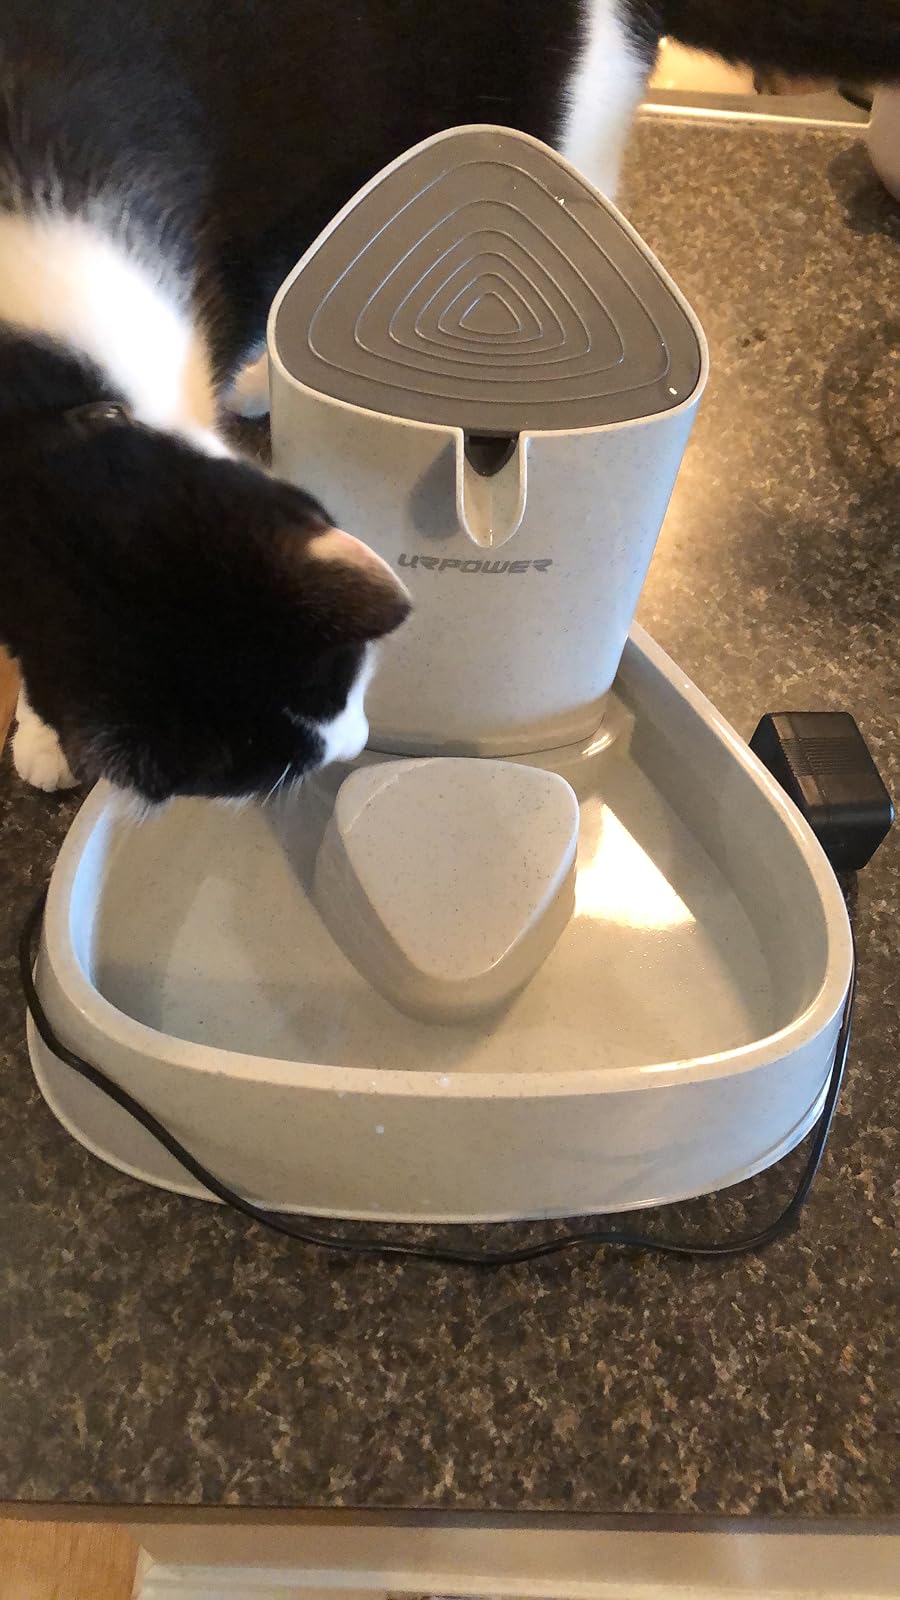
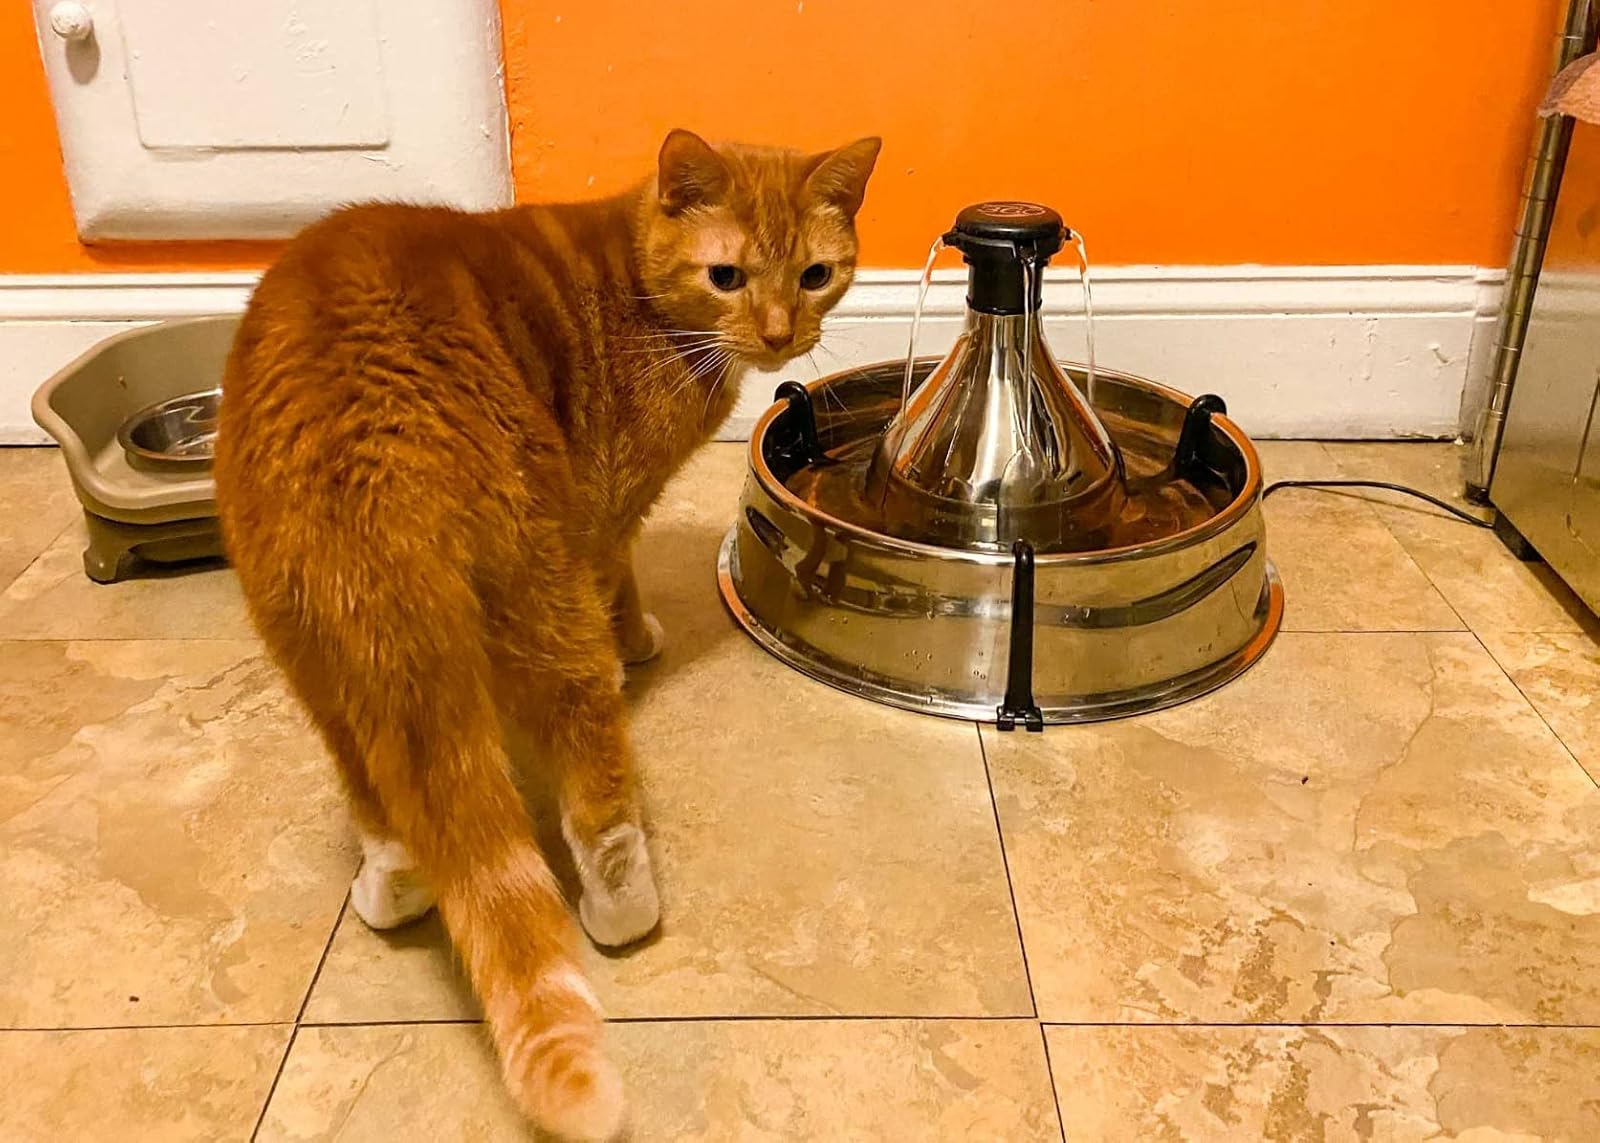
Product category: items_bowl
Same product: no